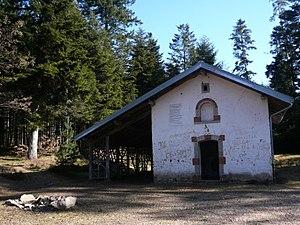
Chalet du Bois Boucher.
Méménil est une commune française située dans le département des Vosges en région Grand Est et membre de la communauté de communes Vologne-Durbion.